Regia Aeronautica

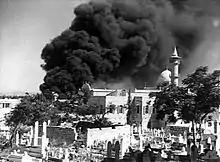
Destruction of Muslim graveyard and the Istiklal Mosque by Italian bombers during the bombing of Haifa, September 1940.

"Regia Aeronautica" aircraft were involved in the Middle Eastern theatre almost from the start of Italian involvement in World War II. During the Anglo-Iraqi War, German and Italian aircraft of "Flyer Command Iraq" ("Fliegerführer Irak") stopped to refuel in the Vichy French-controlled Mandate of Syria as they flew to Iraq. These masqueraded as Iraqi Air Force aircraft and were painted as such "en route". Continued concern over German and Italian influence in the area led to the Allies' Syria-Lebanon Campaign.